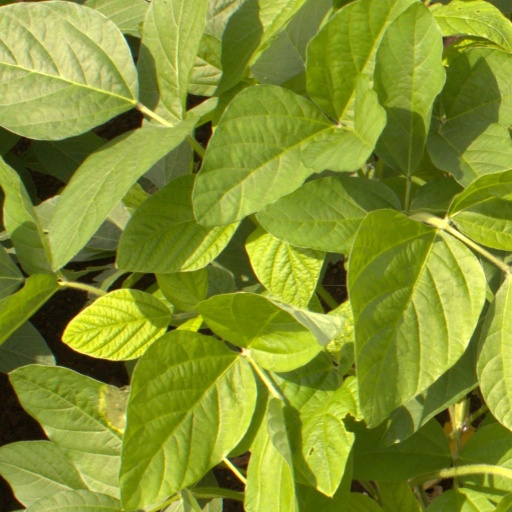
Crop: soybean